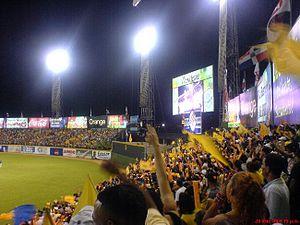
L'avantage du terrain est un terme utilisé en sport pour décrire l'avantage présumé d'une équipe jouant devant ses supporters plutôt que sur le terrain du club adverse.